Bindi

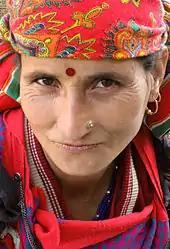
Hindu woman in Kullu, Himachal Pradesh wearing a bindi

A bindi or pottu (from Sanskrit "bindú" meaning "point, drop, dot or small particle") is a coloured dot or, in modern times, a sticker worn on the centre of the forehead, originally by Hindus, Jains and Buddhists from the Indian subcontinent.